Basildon Town Centre

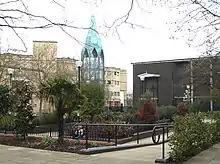
The St Martin's Belltower in Basildon Town Centre was officially opened by Queen Elizabeth II and is claimed to be "the world’s first and only glass bell tower".

Basildon Town Centre is a planned town centre developed during the creation of the town of Basildon, Essex, in the 1950s. The architect Sir Basil Spence worked on its design.